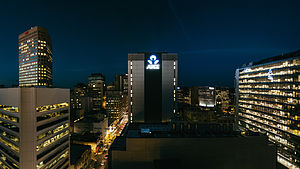
Adelaide / Historie / 21. århundrede
Adelaides centrale forretningskvarter om natten, 2013
Adelaide er hovedstad og største by i den australske delstat South Australia. Det er den femtestørste by i Australien med omkring 1,30 millioner indbyggere. Byens indbyggere kaldes adelaideans. Adelaide ligger nord for Fleurieu-halvøen på sletten Adelaide Plains mellem bugten Gulf St Vincent og den lave bjergkæde Mount Lofty Ranges, der omgiver byen. Adelaide strækker sig 20 km fra kysten til foden af bjergen og 90 km fra Gawler i nord til Sellicks Beach i syd.